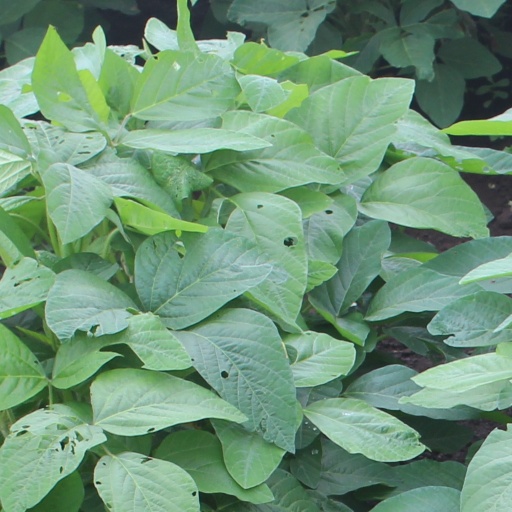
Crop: soybean